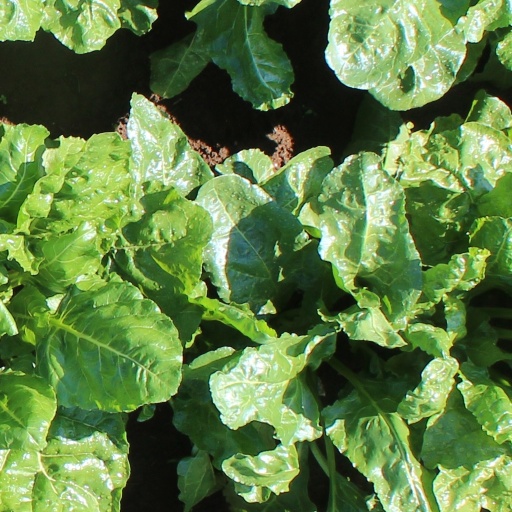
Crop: sugar beet